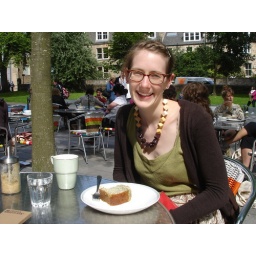
imagine table of boys with beards in front of me, annoying music diagonally to left.